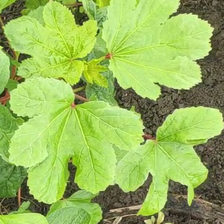
Weed species: Little_Mallow(Malva parviflora)